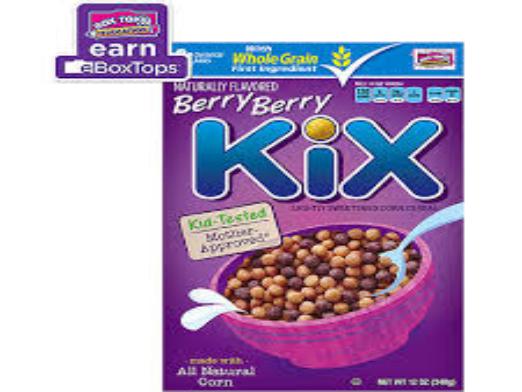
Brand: Berry Berry Kix
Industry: Food